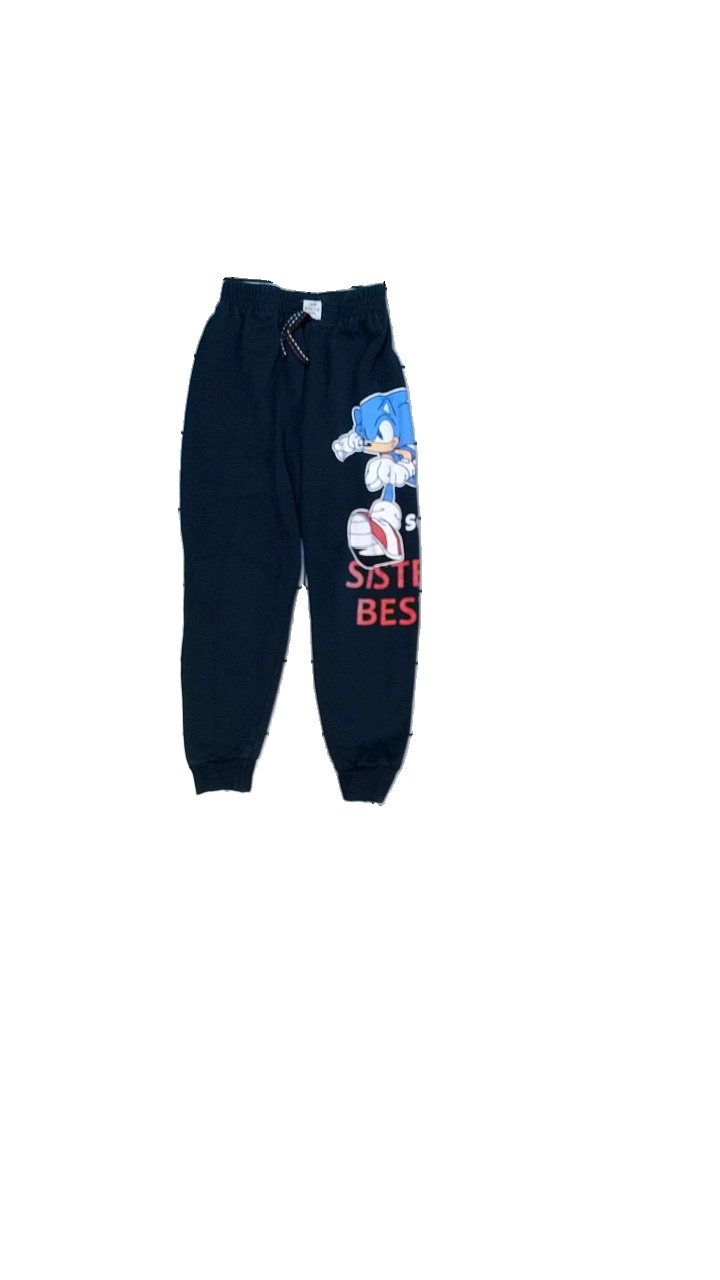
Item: Trousers (Children)
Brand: Kocak Kids
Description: Mjukisbyxor med tryck
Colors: Blue, White, Red, Black, Beige
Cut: Tight
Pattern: Animal print
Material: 55% viskos 45% bomull
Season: All
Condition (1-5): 1
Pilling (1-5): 3
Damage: hål
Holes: Minor
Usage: Export
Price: <50